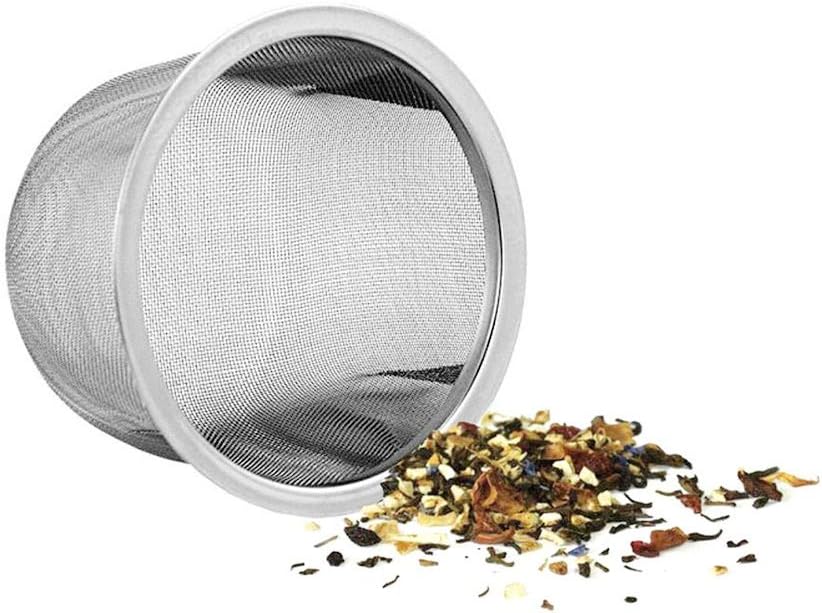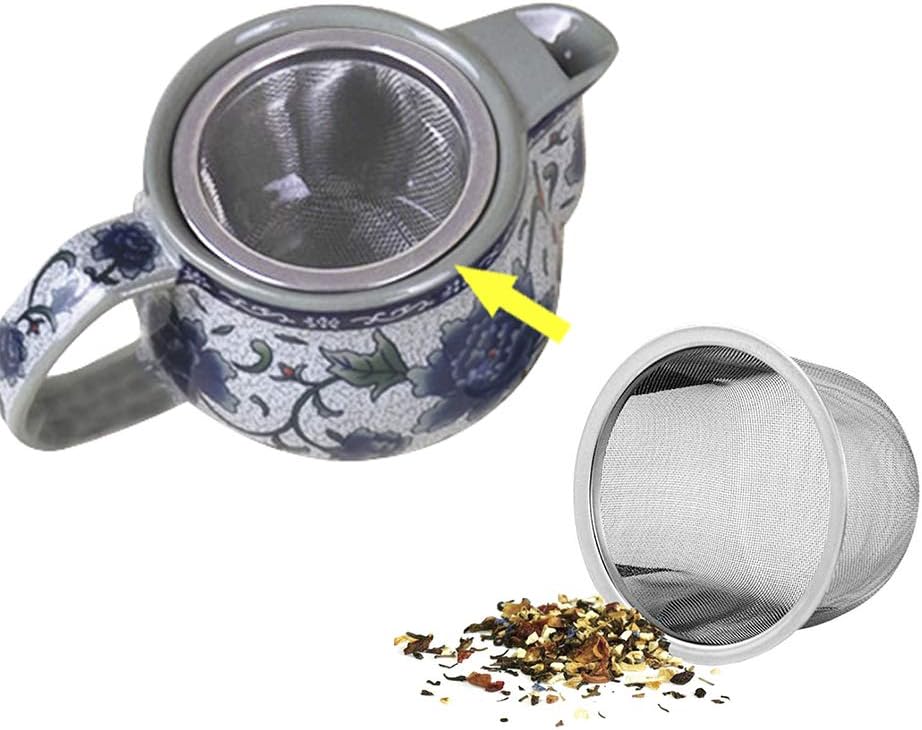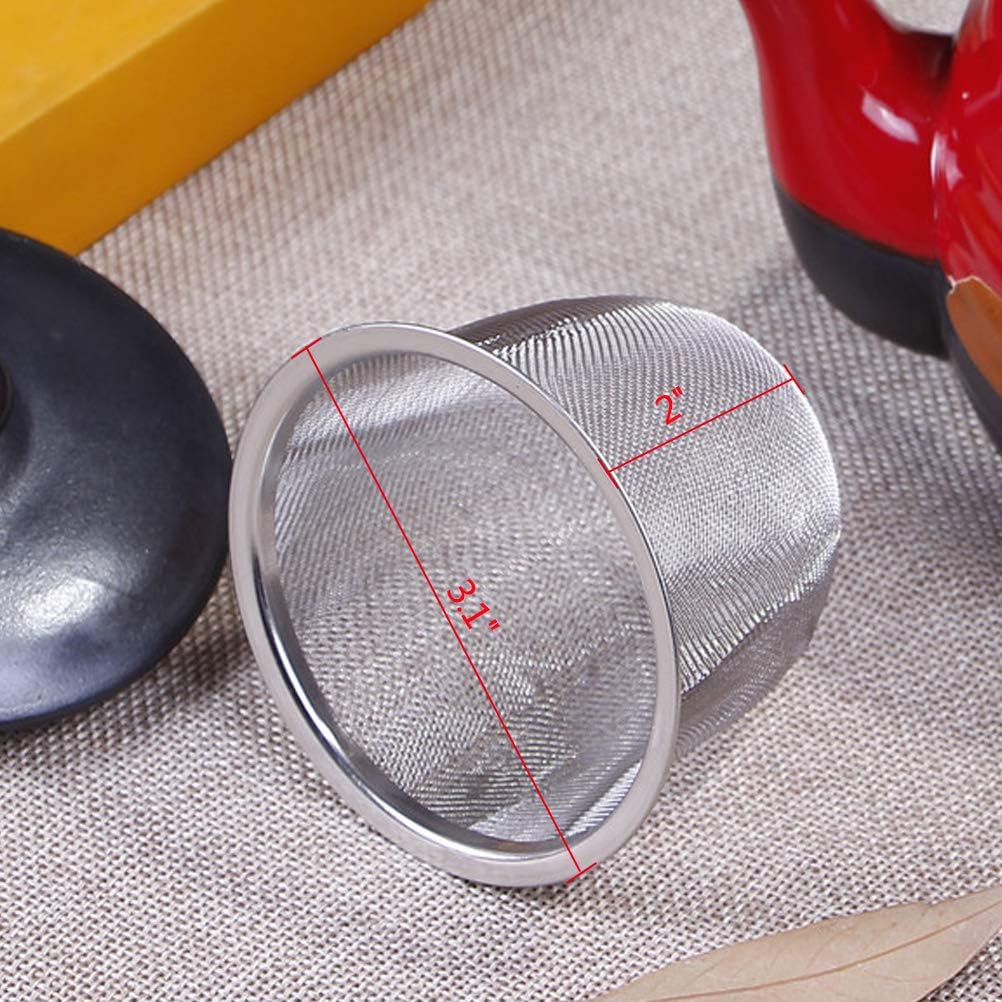
Teapot Diameter 80mm Metal Mesh Tea Leaf Spices Strainer Basket, Teapot Replacement Stainless Steel Round Mesh Reusable Tea Leaf
Category: Amazon Home
Product description: Product name: tea strainer; Color: Silver Tone Material: stainless steel Outer diameter: 80 mm /3.1” Depth: 60 mm /2.4” Weight: 20 grams Enjoy Afternoon Tea with These Tea Strainer Every day! -Steep loose tea and strain out even the smallest tea leaves, catch seeds and pulp when juicing fresh lemons, or drain and strain infusions of herbs or mulling spices. -This tea strainer is made of stainless steel wire mesh material, no harm to you. -Use it to brew tea, preferring them to tea balls that may leak or confine the leaves too tightly, or use them to strain coffee grounds. -Great kitchen ware for home use. Package included: 1 * tea strainer
Features: PREMIUM QUALITY: 100% brand new, made of premium 304 stainless steel, no odor, no unpleasant smell. High-quality material makes this teapot infuser safe to use, durable and rust proof, catches finer particles include seasoning spice. | VERSATILE APPLICATIONs: Upgrade design, the stainless steel strainer makes a wonderful addition to the kitchen of any tea drinker also it is perfect for office use. Suitable for all kinds of loose leaf tea, especially for medium to large tea leaves, such as chamomile tea, Ceylon tea, raspberry leaf tea, licorice tea, rooibos tea and most others. | PRACTICAL & DURABLE: This tea infuser replacement is a must for tea lovers and families like drinking tea. With exquisite workmanship, this tea accessory is expecting to last long. You can buy it to improve your tea drinking experience or send it to your friends, families. | 100% SATISFACTION WARRANTY: Any problem, please do not hesitate to contact us. If you aren't pleased with our tea strainers, simply let us know anytime and we'll promptly send you a full refund. No hassle and absolutely no risk on your part. | Note: Since computer screens have different settings, especially between CRT screen and LCD screen, we cannot guarantee that the color of our products will be exactly the same with the photographs you saw. If you have a problem with any item you receive, please contact us before leaving feedback. We want you to be happy with your purchase